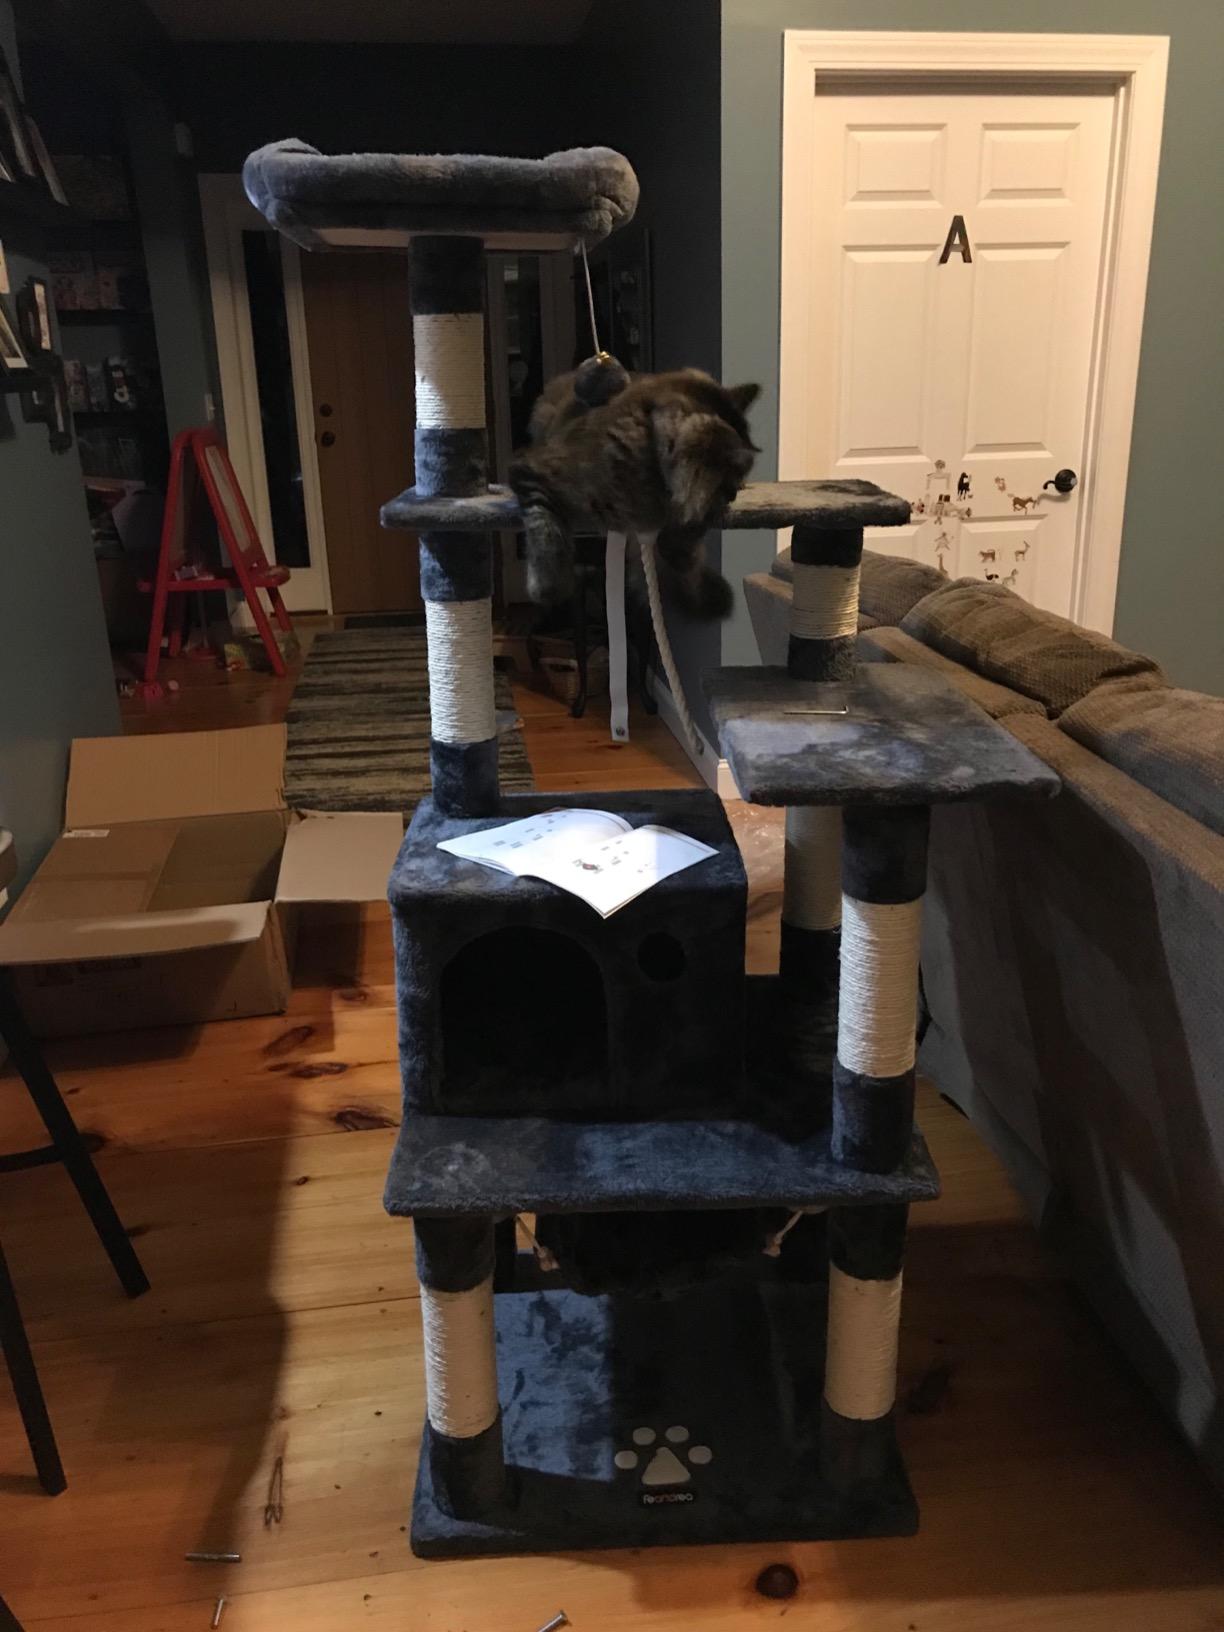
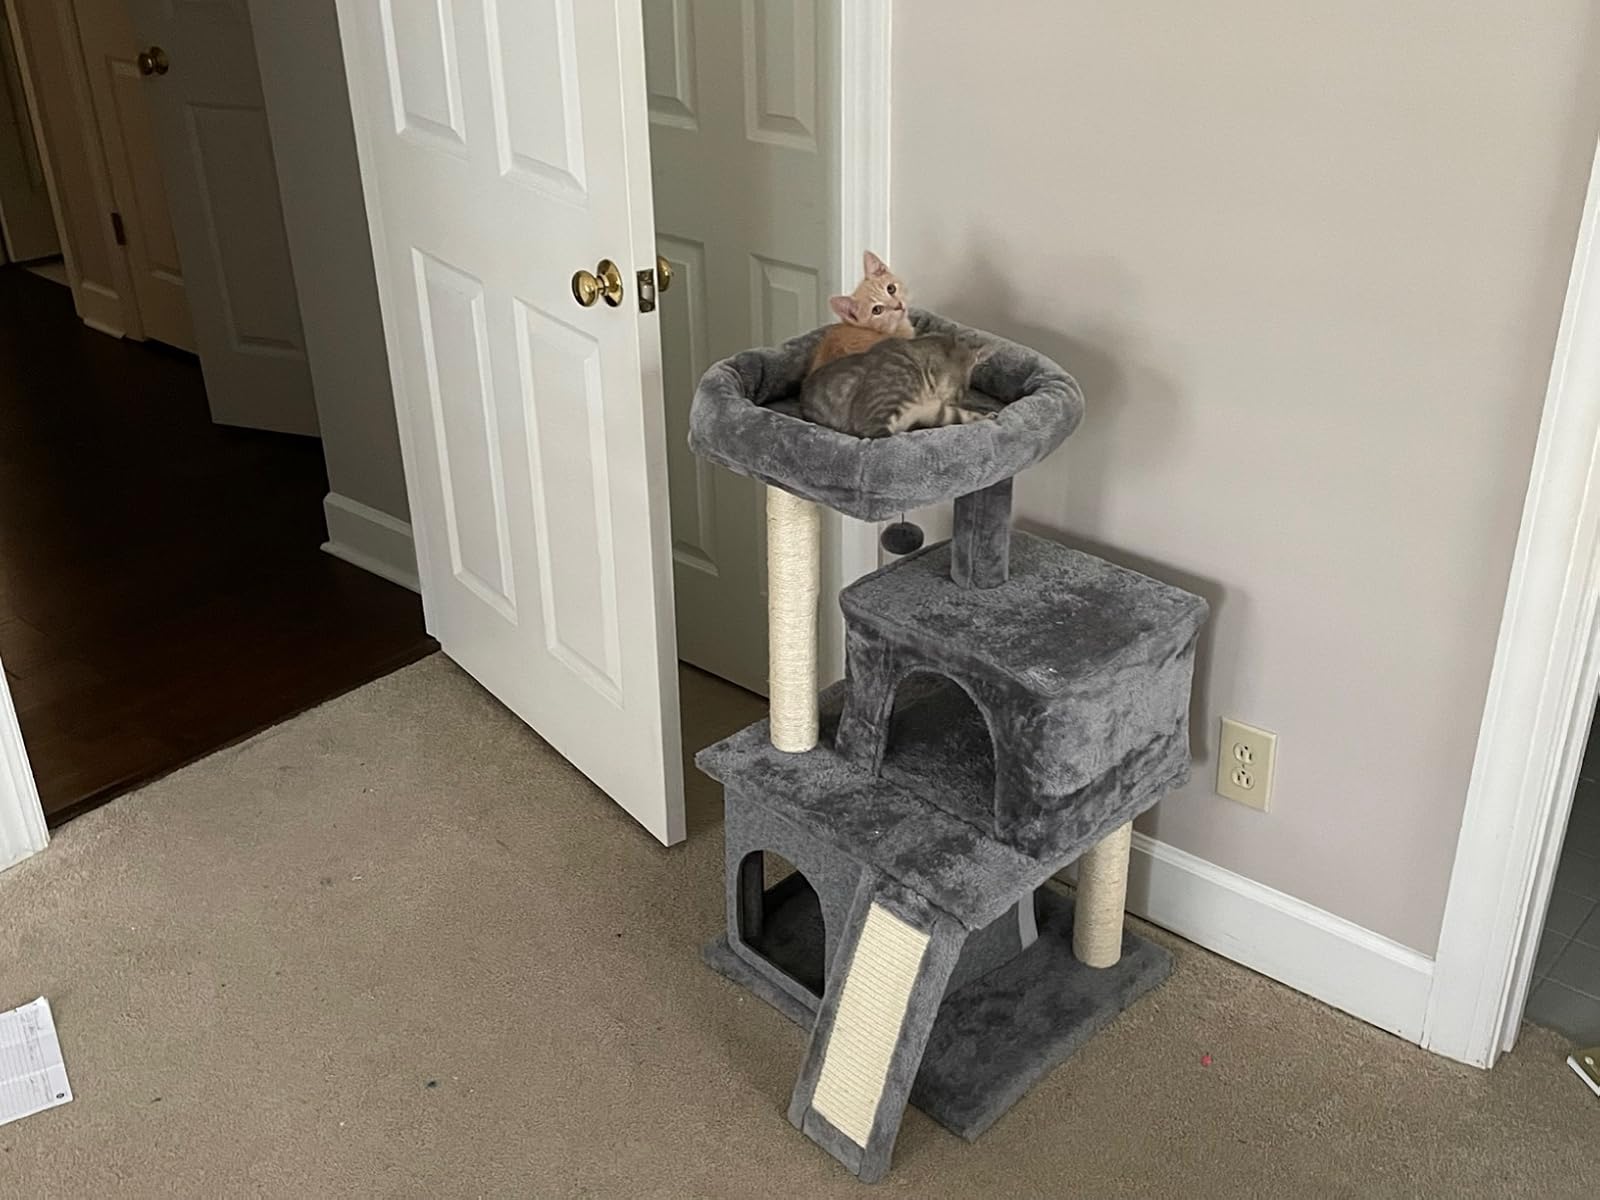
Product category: items_cat tree
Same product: no